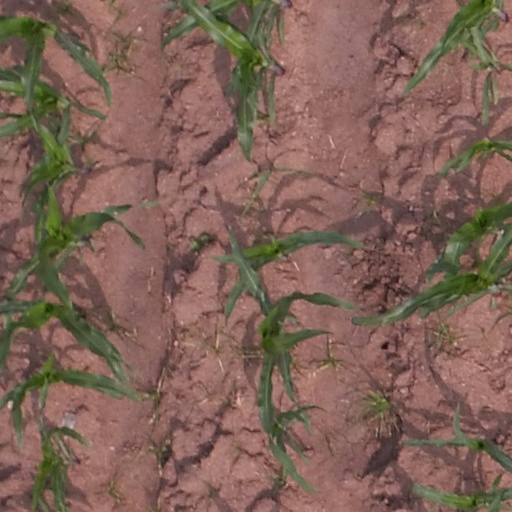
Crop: maize; corn